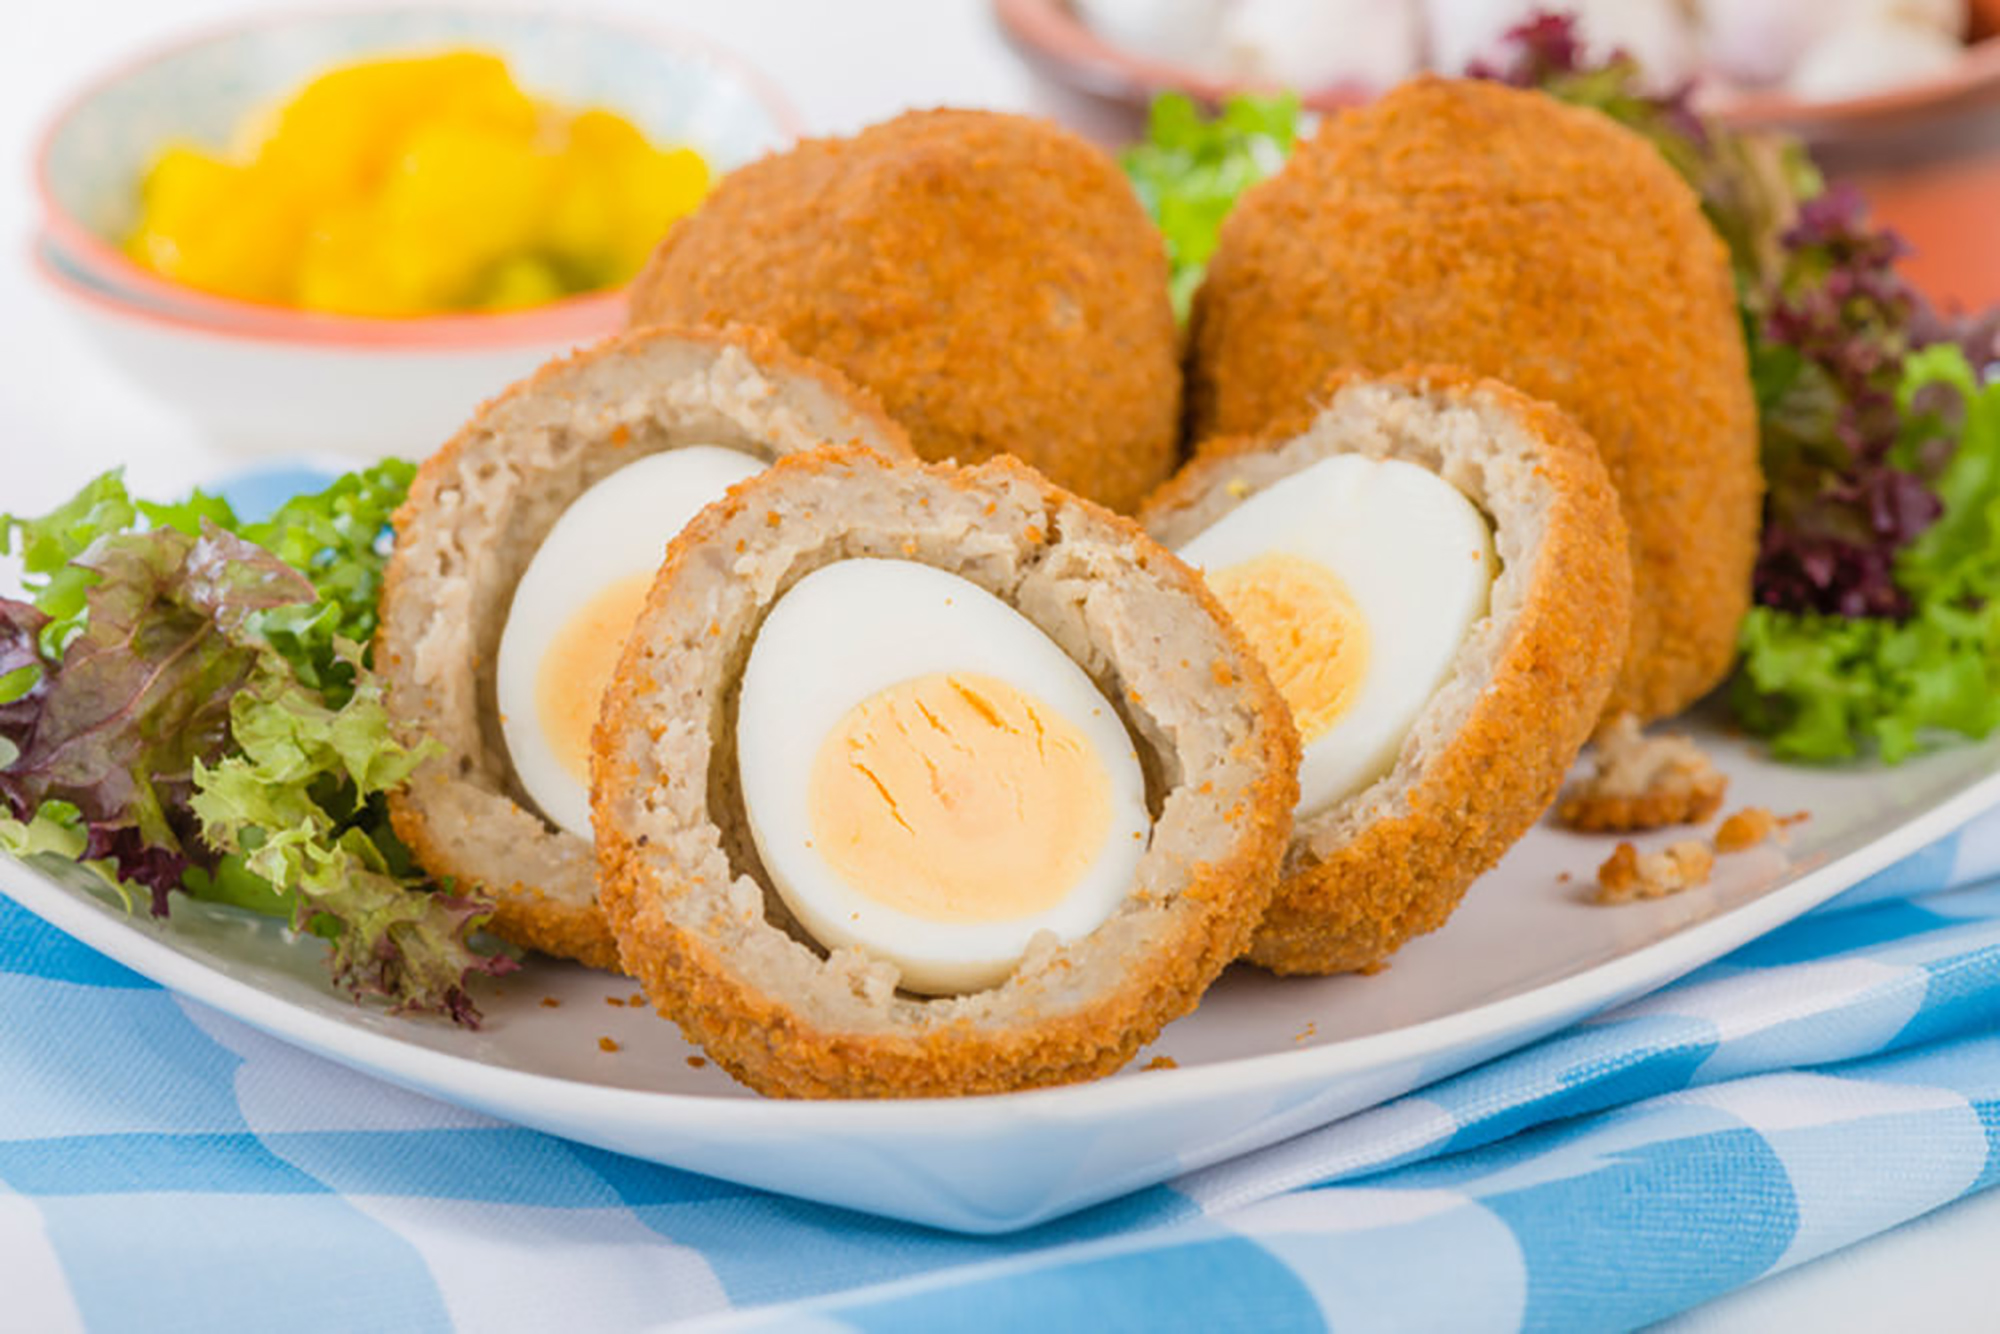
egg, dish, food, cuisine, ingredient, fried food, scotch egg, produce, breakfast, staple food, korokke, baked goods